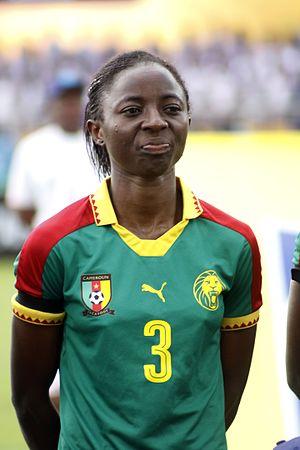
L'attaquante de l'équipe nationale du Cameroun qui évolue Wertern New York Flash, une équipe de première division aux Etats-Unis
Ajara Nchout Njoya, née le 12 janvier 1993 à Foumban, est une footballeuse camerounaise évoluant au poste d'attaquante.